James Murison (moderator)

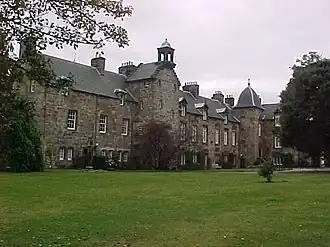
St Mary's College, St Andrews

He was born around 1705 in Kincardineshire. Studying divinity at Kings College, Aberdeen he graduated MA in April 1721.